Dungan Revolt (1862–1877)

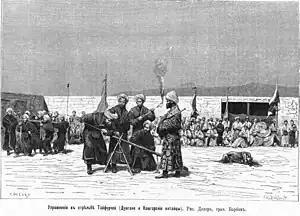
Yakub Beg's Dungan and Han Chinese "taifurchi" (gunners) take part in shooting exercises.

In 1867 the Qing government sent one of its most capable commanders, General Zuo Zongtang—who had been instrumental in putting down the Taiping Rebellion—to Shaanxi. Zuo's approach was to pacify the region by promoting agriculture, especially the growing of cotton and grain, as well as supporting orthodox Confucian education. Due to the region's extreme poverty, Zuo had to rely on financial support from outside Northwestern China.